Puracé, Cauca

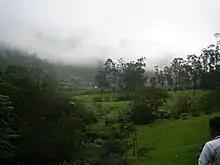
View of the nearby national park

Puracé is a town and municipality in the Cauca Department, Colombia.